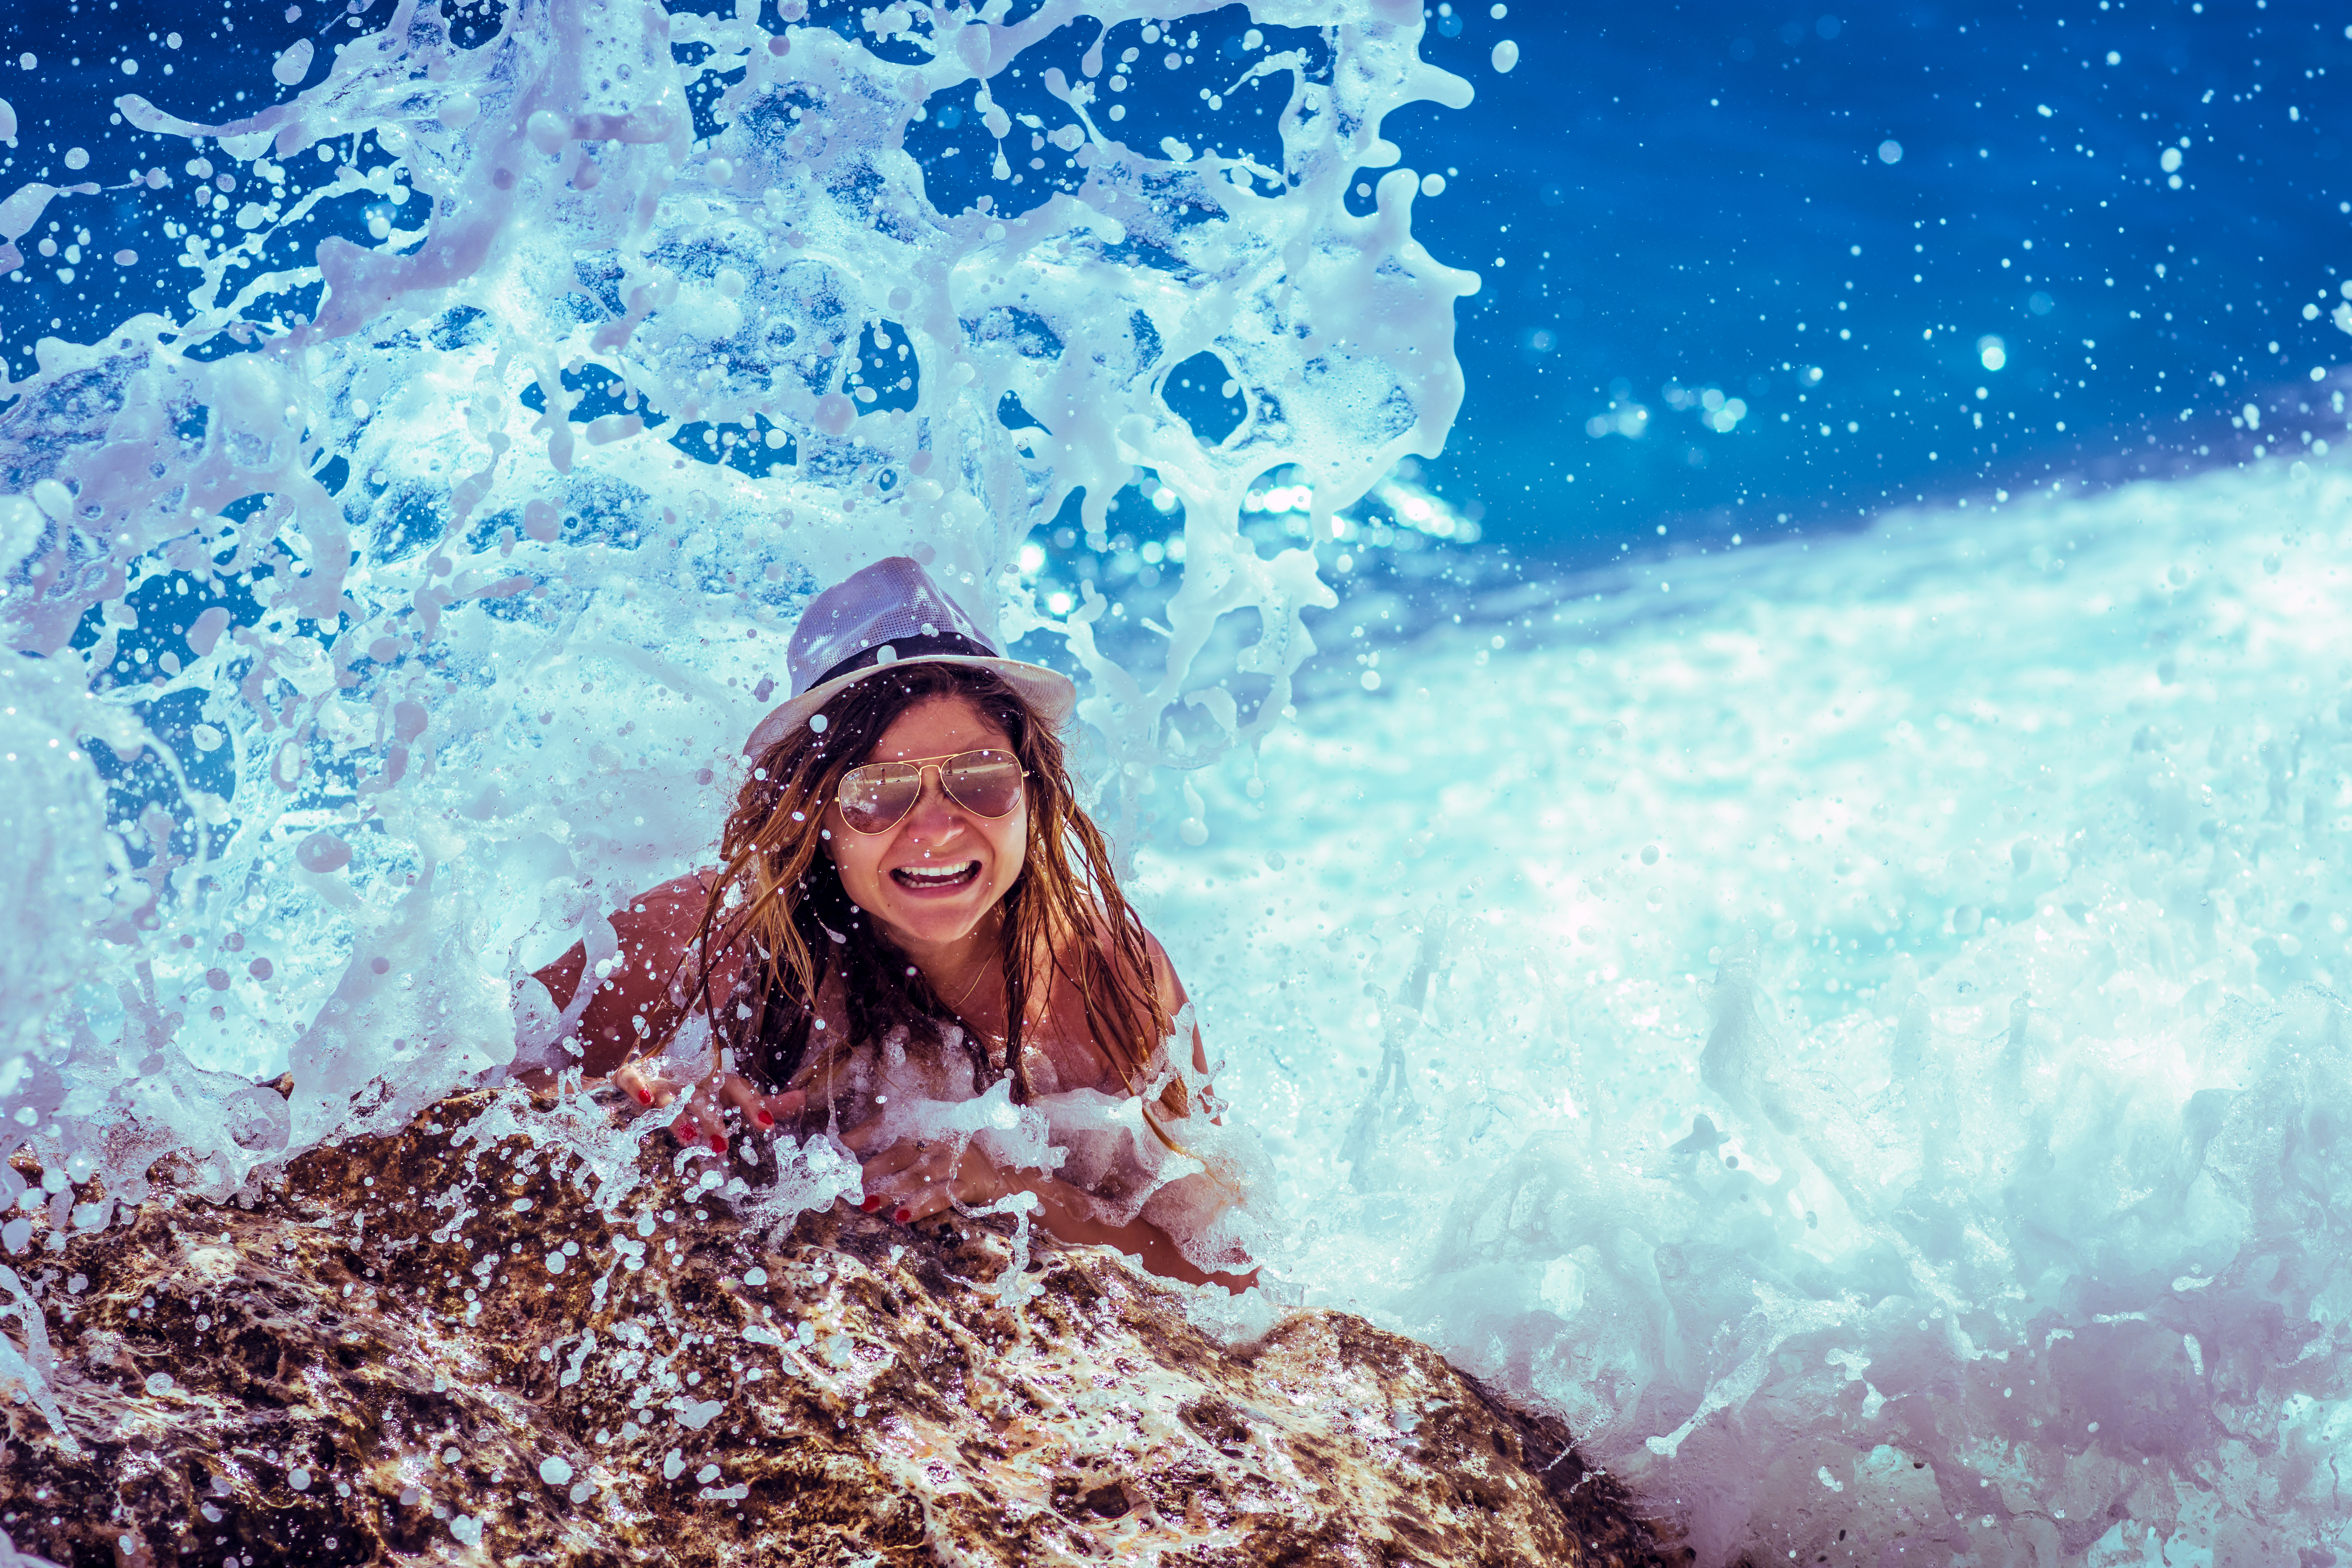
water, rock, ocean, person, woman, wave, underwater, splash, season, smiling, waves